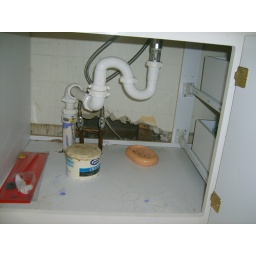
View under the sink in upstairs bathroom